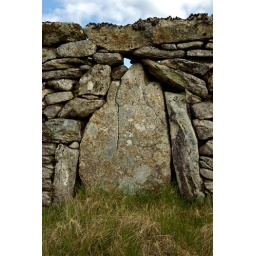
Spain #7: Dry stone wall near Miraz